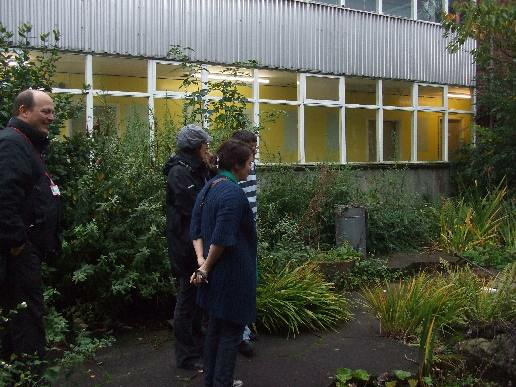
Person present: Yes